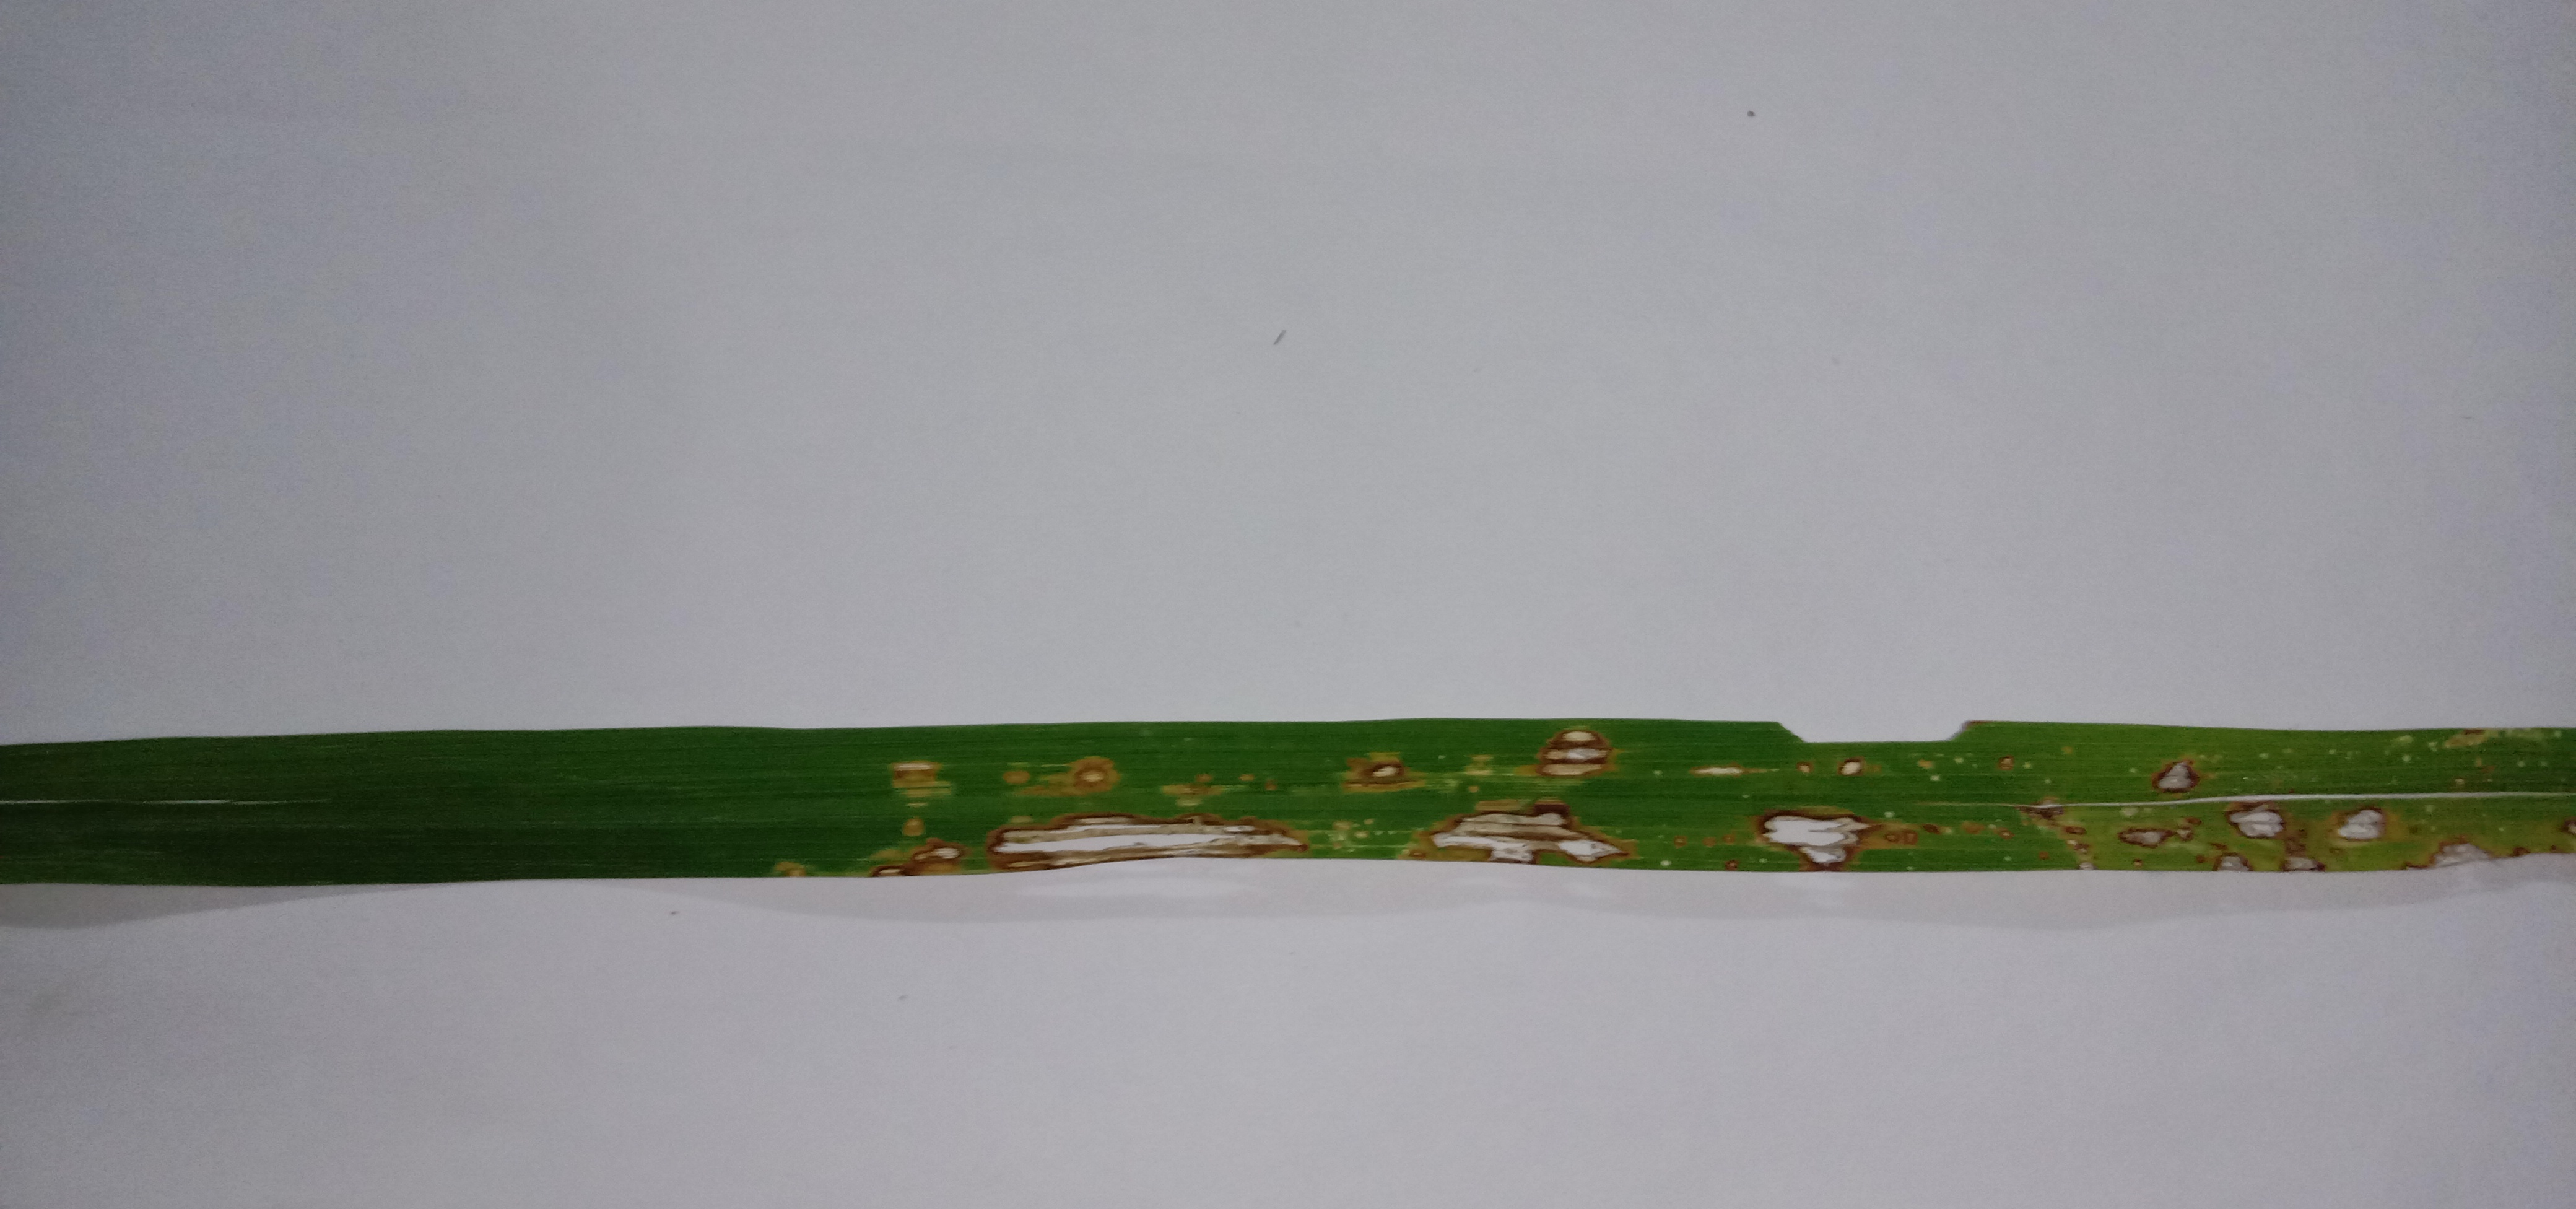
Label: Rice___Brown_Spot